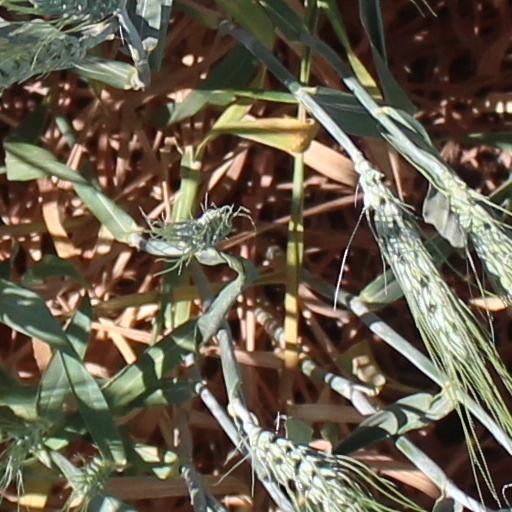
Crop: wheat